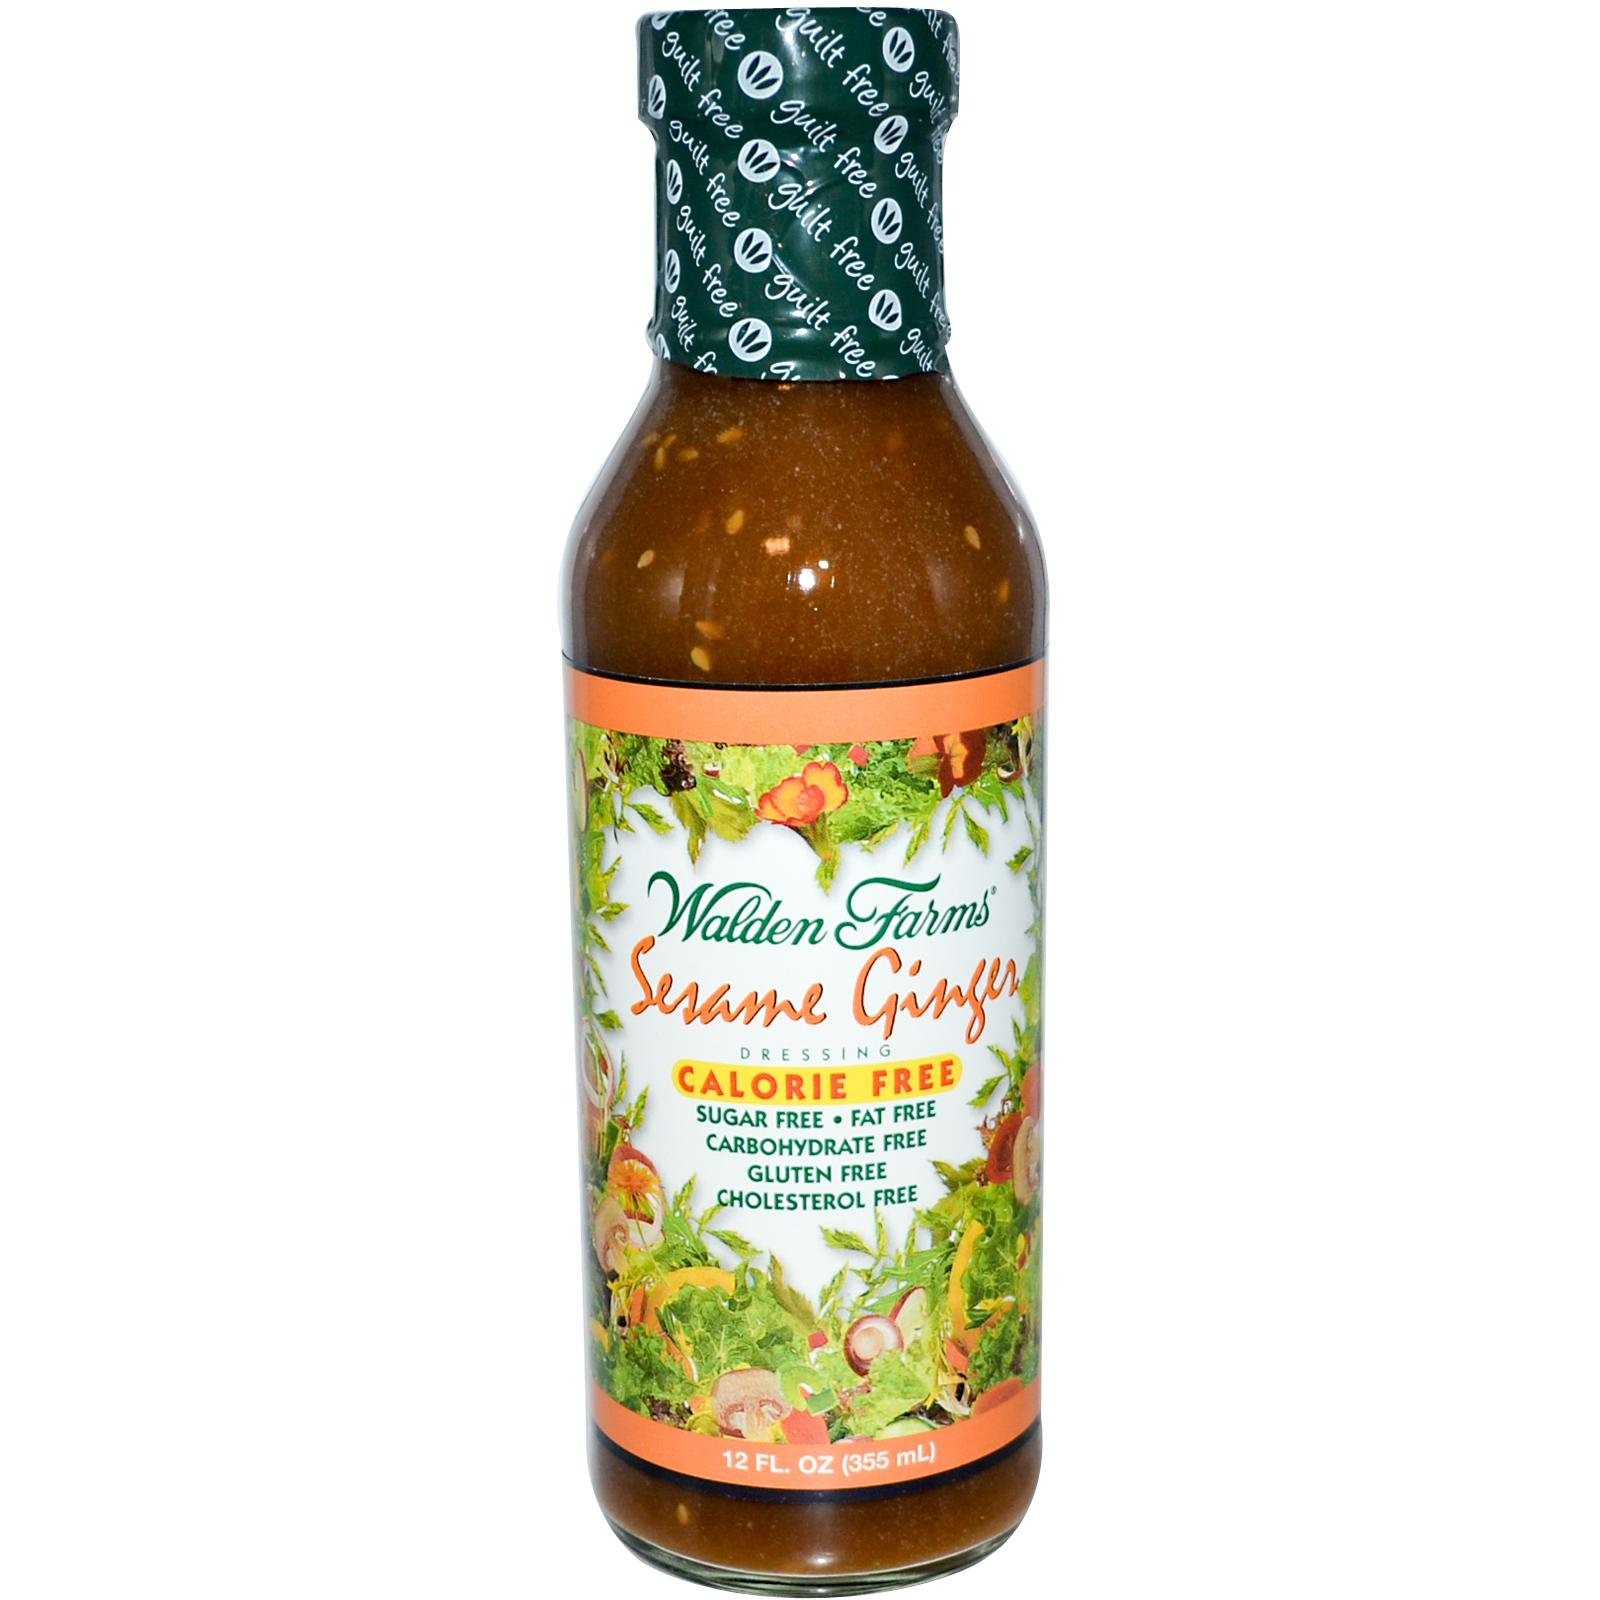
Item Name: Walden Farms Raspberry Vinaigrette, 12oz (6 pack)
Product Description: Fresh Thyme
Value: 72.0
Unit: Ounce

Price: 5.19